Valley of the Sasquatch

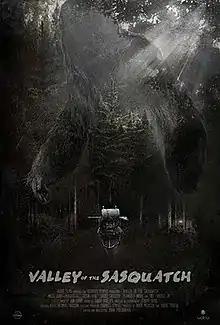
Film poster

Valley of the Sasquatch (also known as Hunting Grounds) is a 2015 American horror film written and directed by John Portanova and starring Miles Joris-Peyrafitte, Jason Vail, David Saucedo, D'Angelo Midili, and Bill Oberst Jr. as a group of hunters who encounter a family of Sasquatches. It premiered in February 2015 at the Nevermore Film Festival.